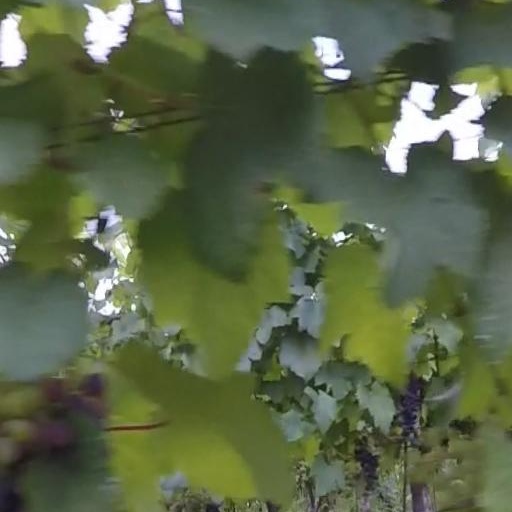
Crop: grape